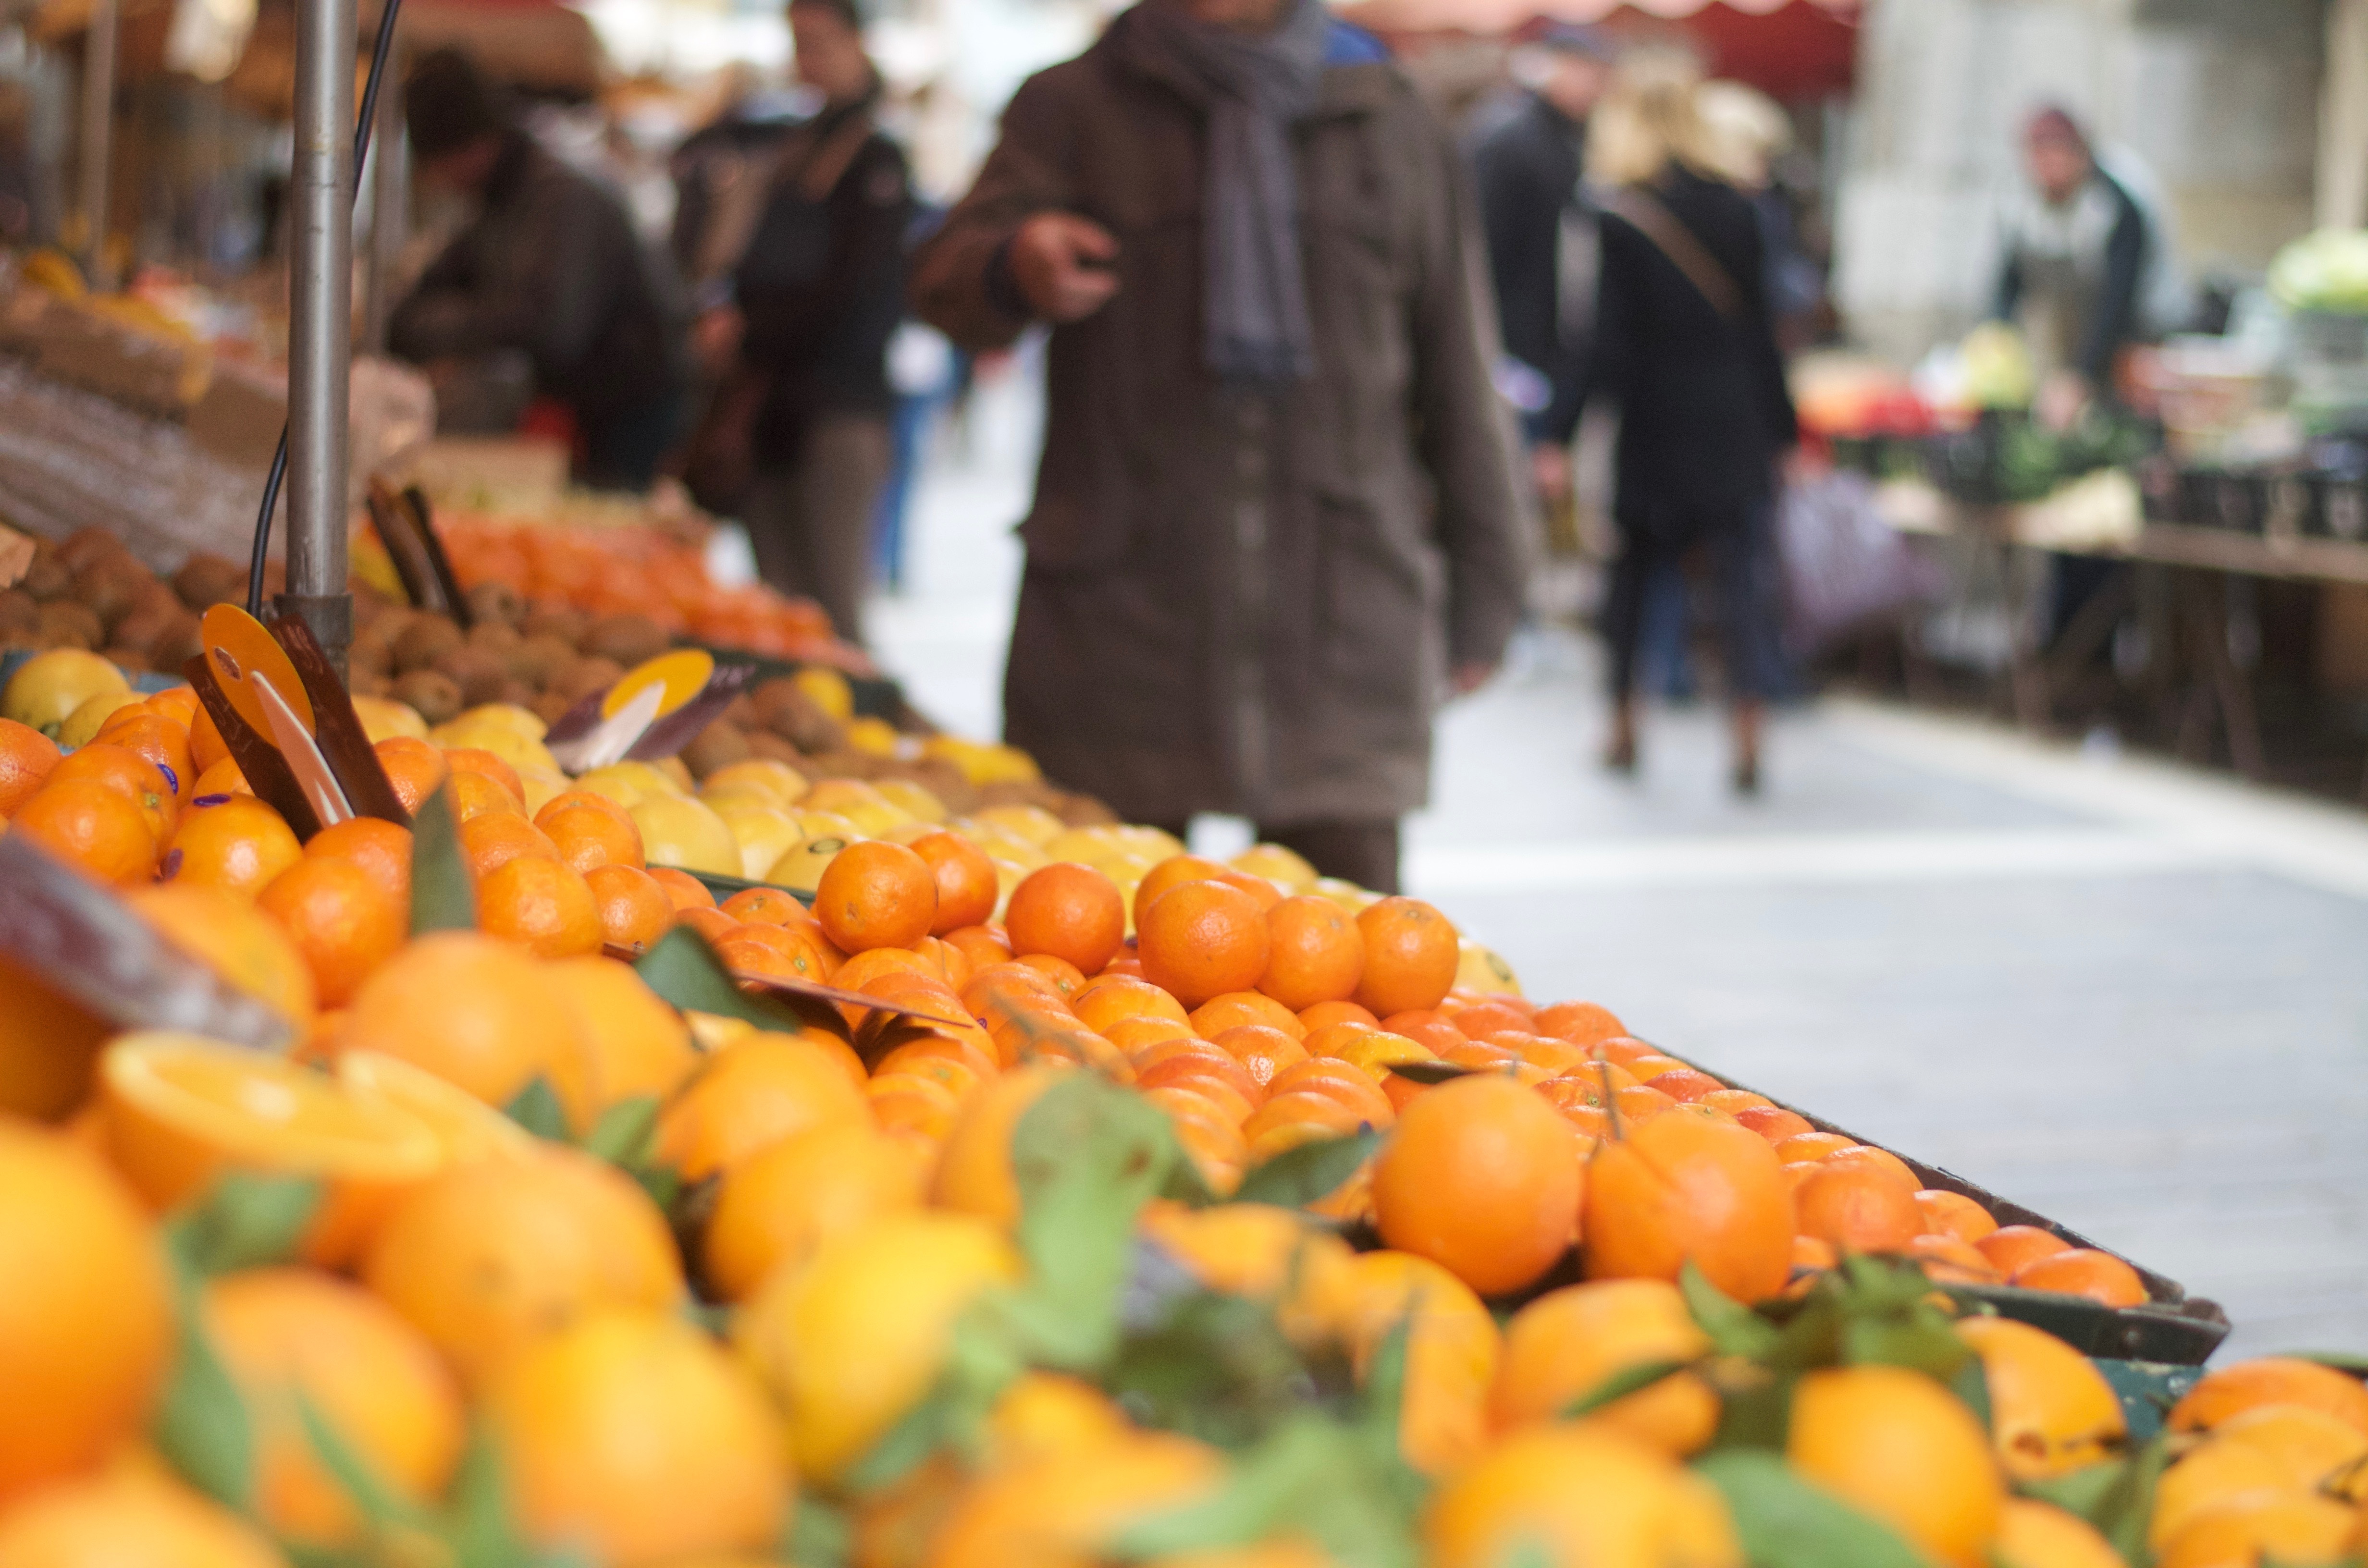
fruit, sweet, city, ripe, orange, dish, food, produce, vegetable, autumn, market, marketplace, shopping, point, juicy, healthy, freshness, public space, market stall, juice, fresh fruit, vitamin, tasty, antioxidant, organic, citrus, orange fruit, fruit juice, human settlement